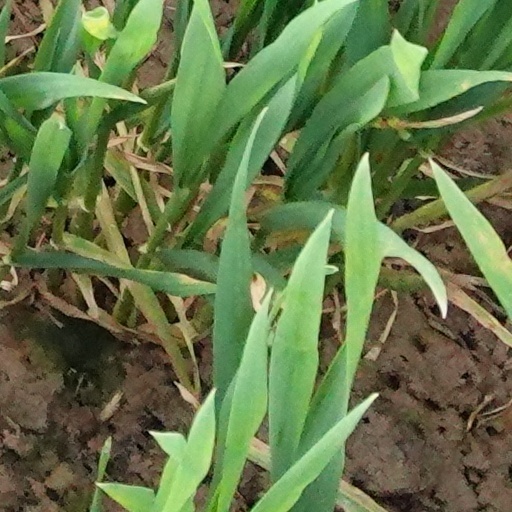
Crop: wheat